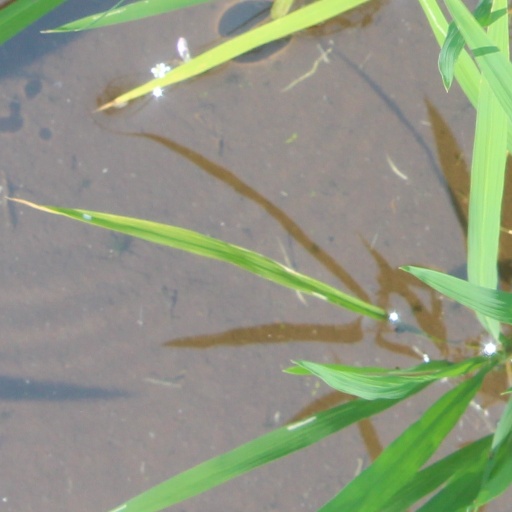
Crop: rice